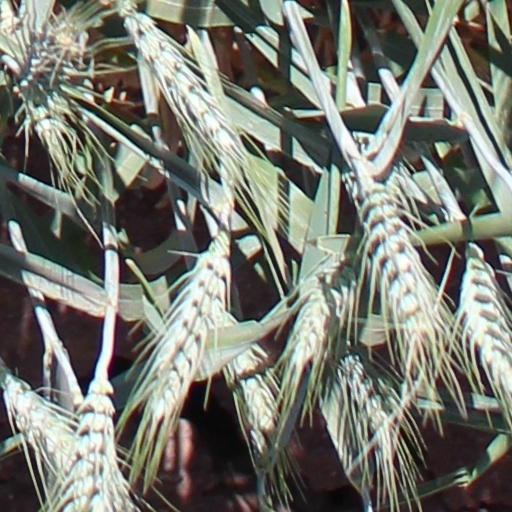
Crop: wheat